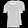
Label: T - shirt / top